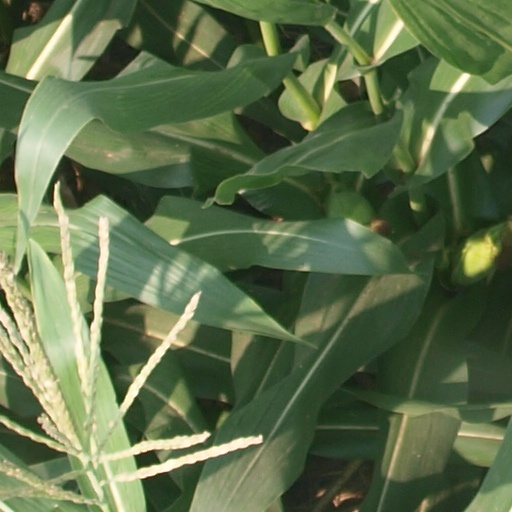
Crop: maize; corn